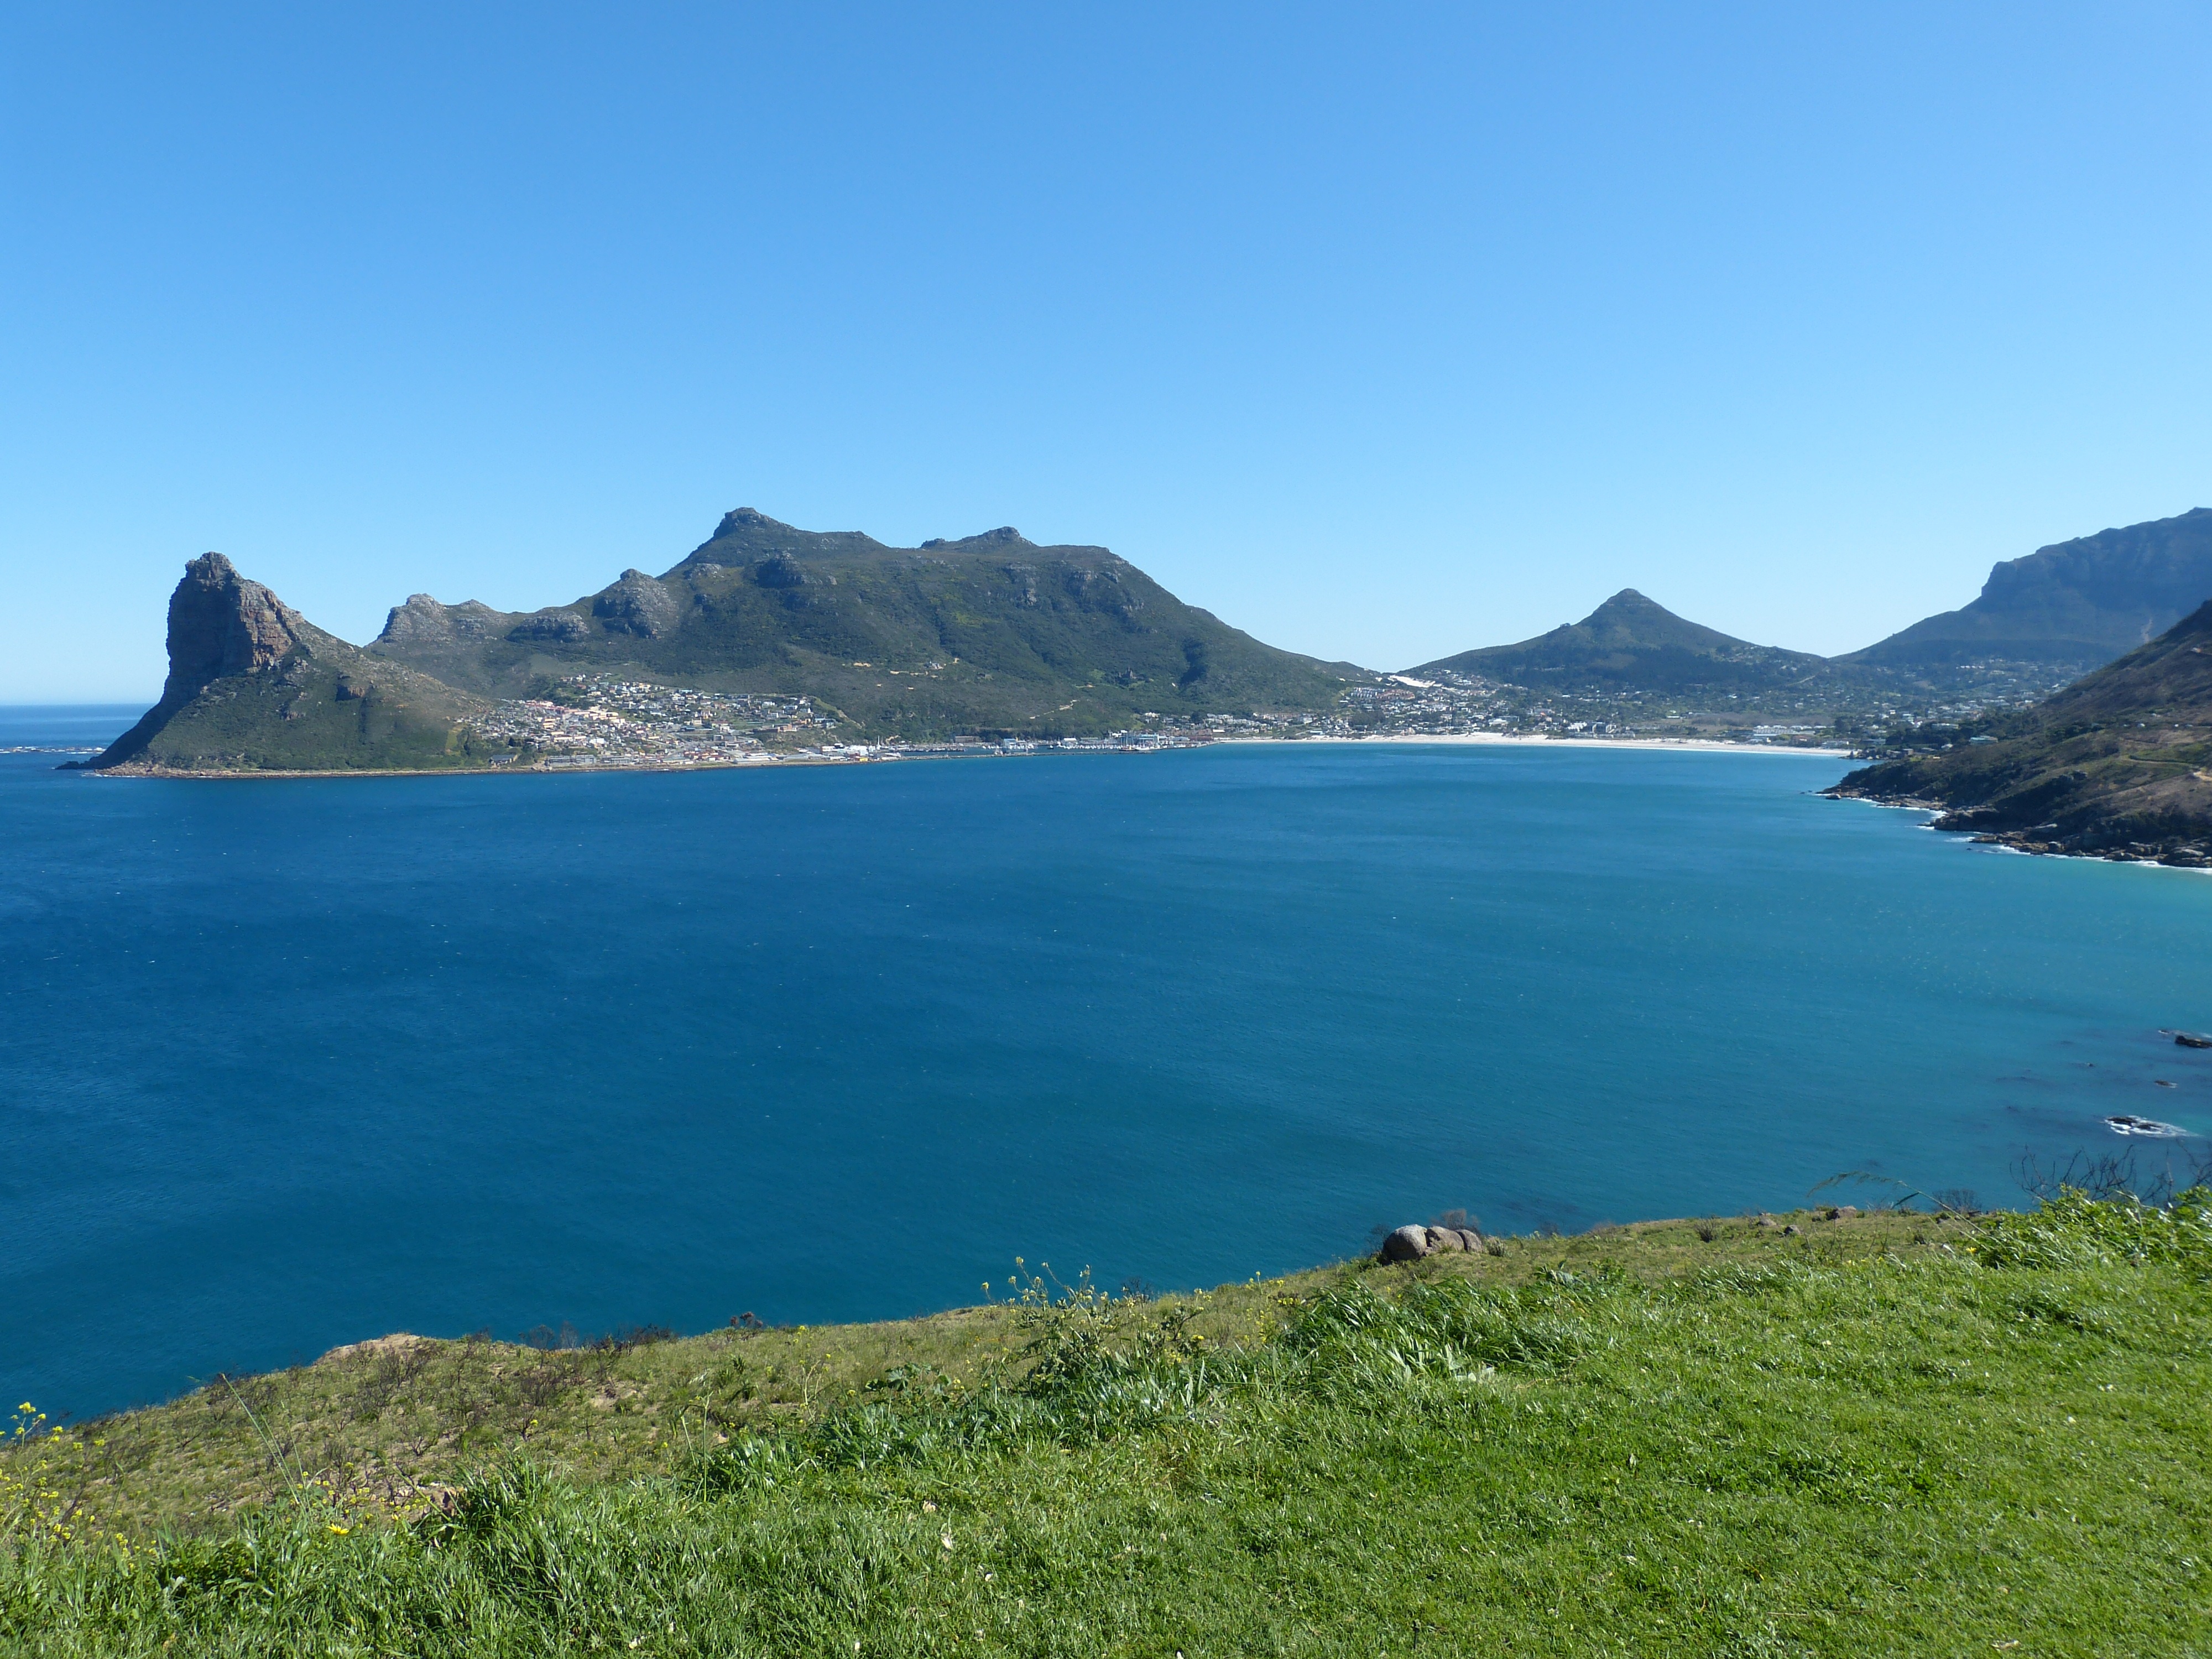
landscape, sea, coast, nature, ocean, mountain, lake, mountain range, cliff, cove, bay, fjord, reservoir, terrain, body of water, mountains, fell, loch, crater lake, booked, cape, south africa, indian ocean, landform, sea bay, cape town, cape peninsula, cape of good hope, hout bay, geographical feature